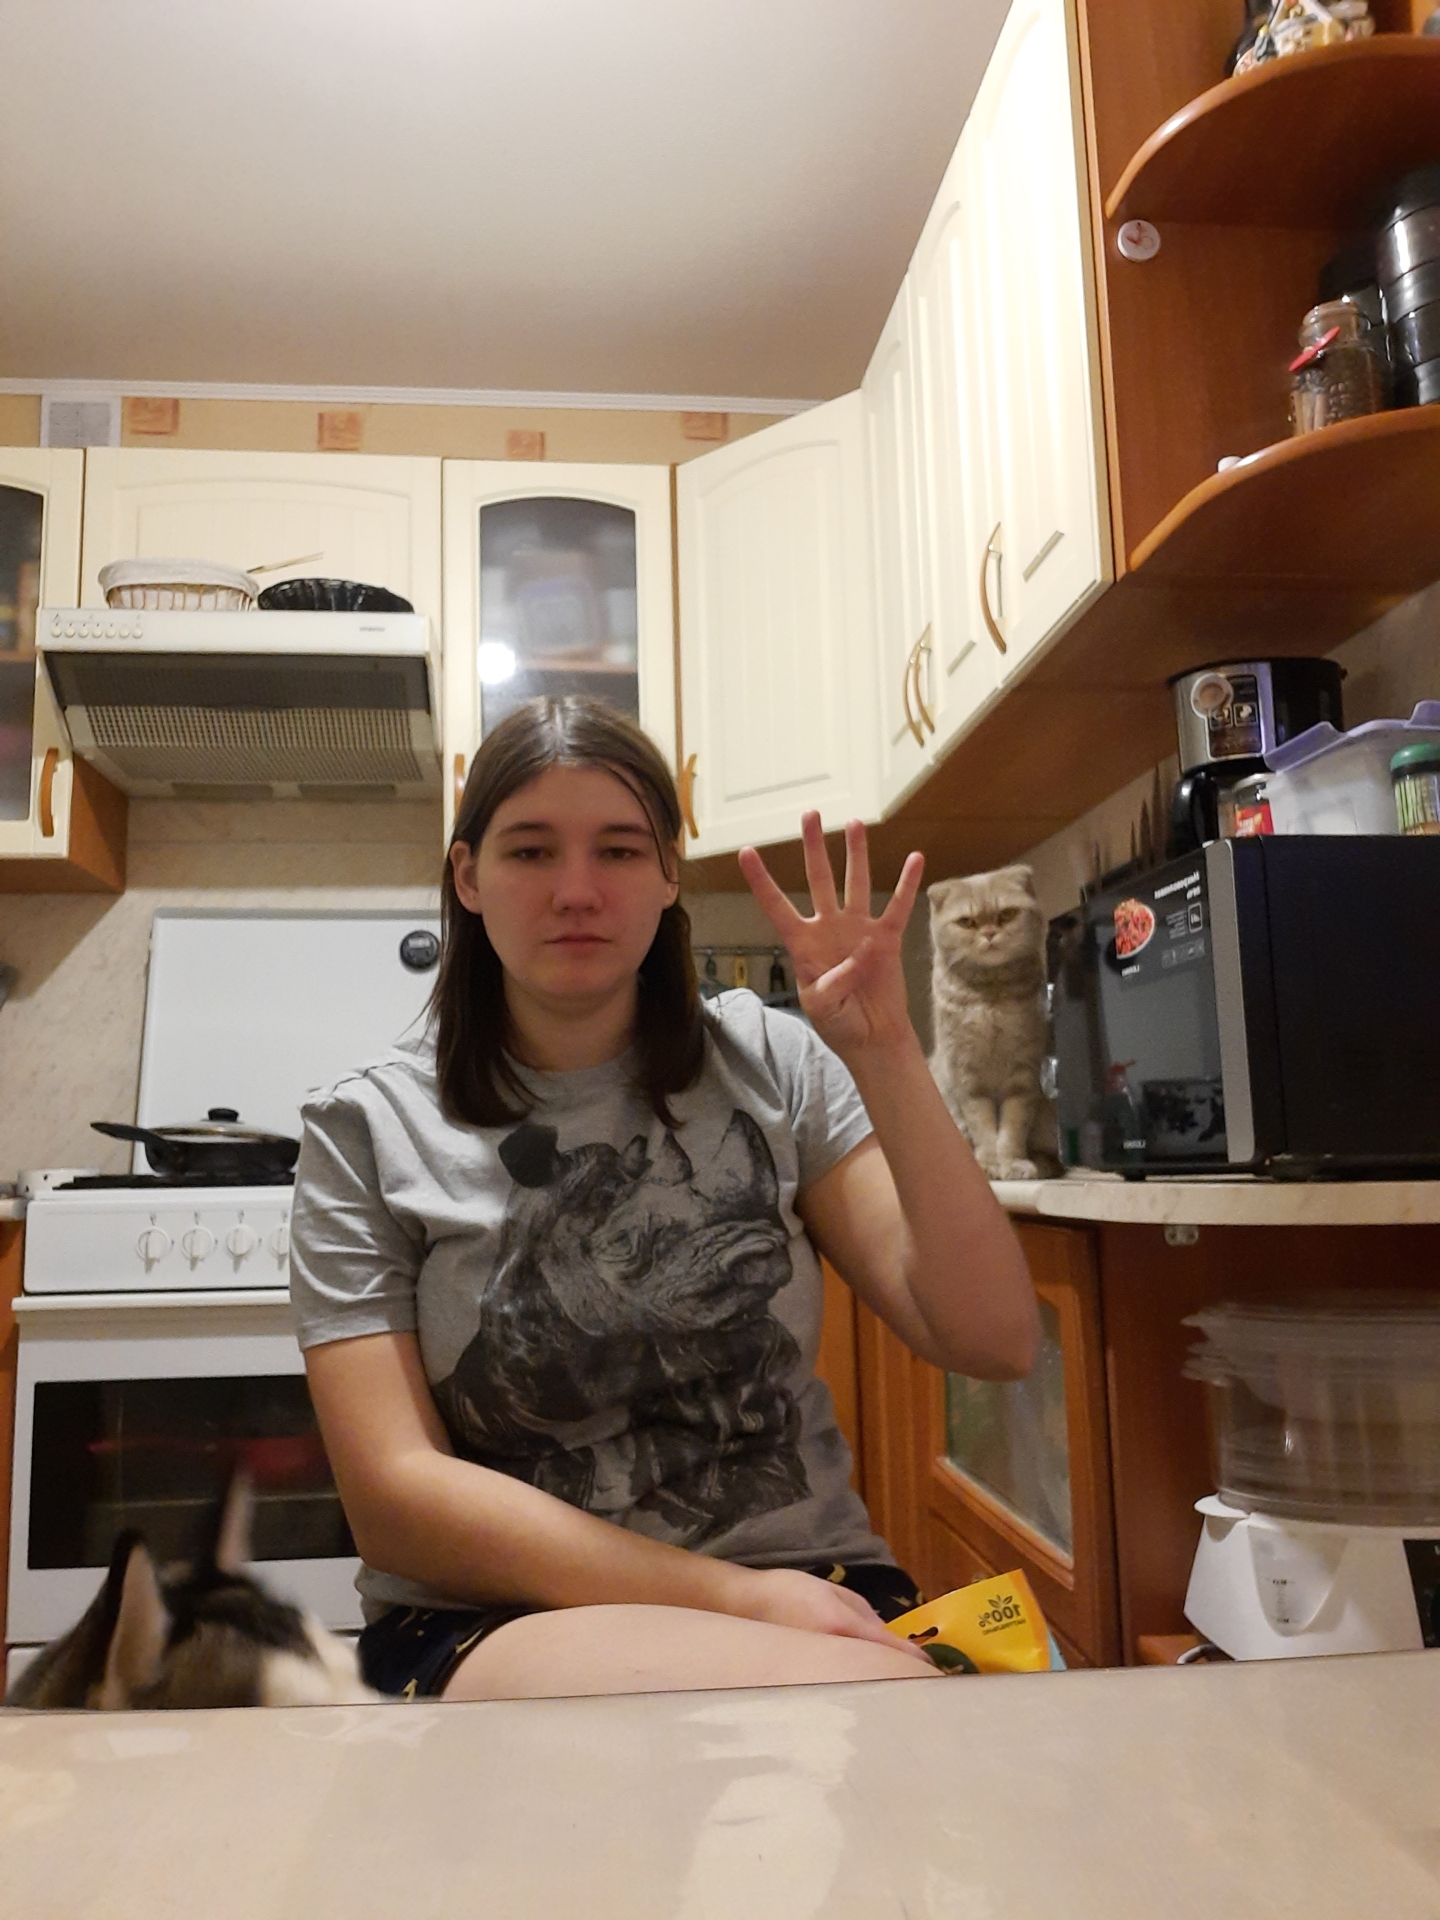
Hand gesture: four